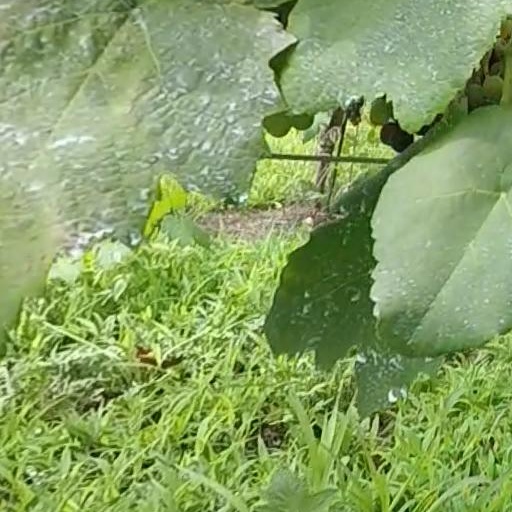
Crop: grape